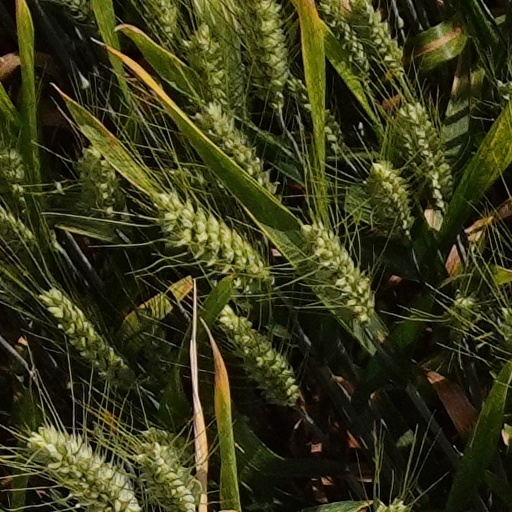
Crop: wheat